Mediterranean Shipping Company

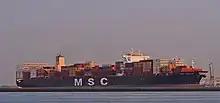
"MSC Gayané" in July 2019

In late 2022, MSC launched a virtual cargo airline under the MSC Air Cargo brand, ordering four Boeing 777F cargo aircraft; revenue flights commenced in December 2022 and the second aircraft was delivered in July 2023. Although MSC owns the aircraft and they are painted in MSC livery, they are operated under contract by Atlas Air.